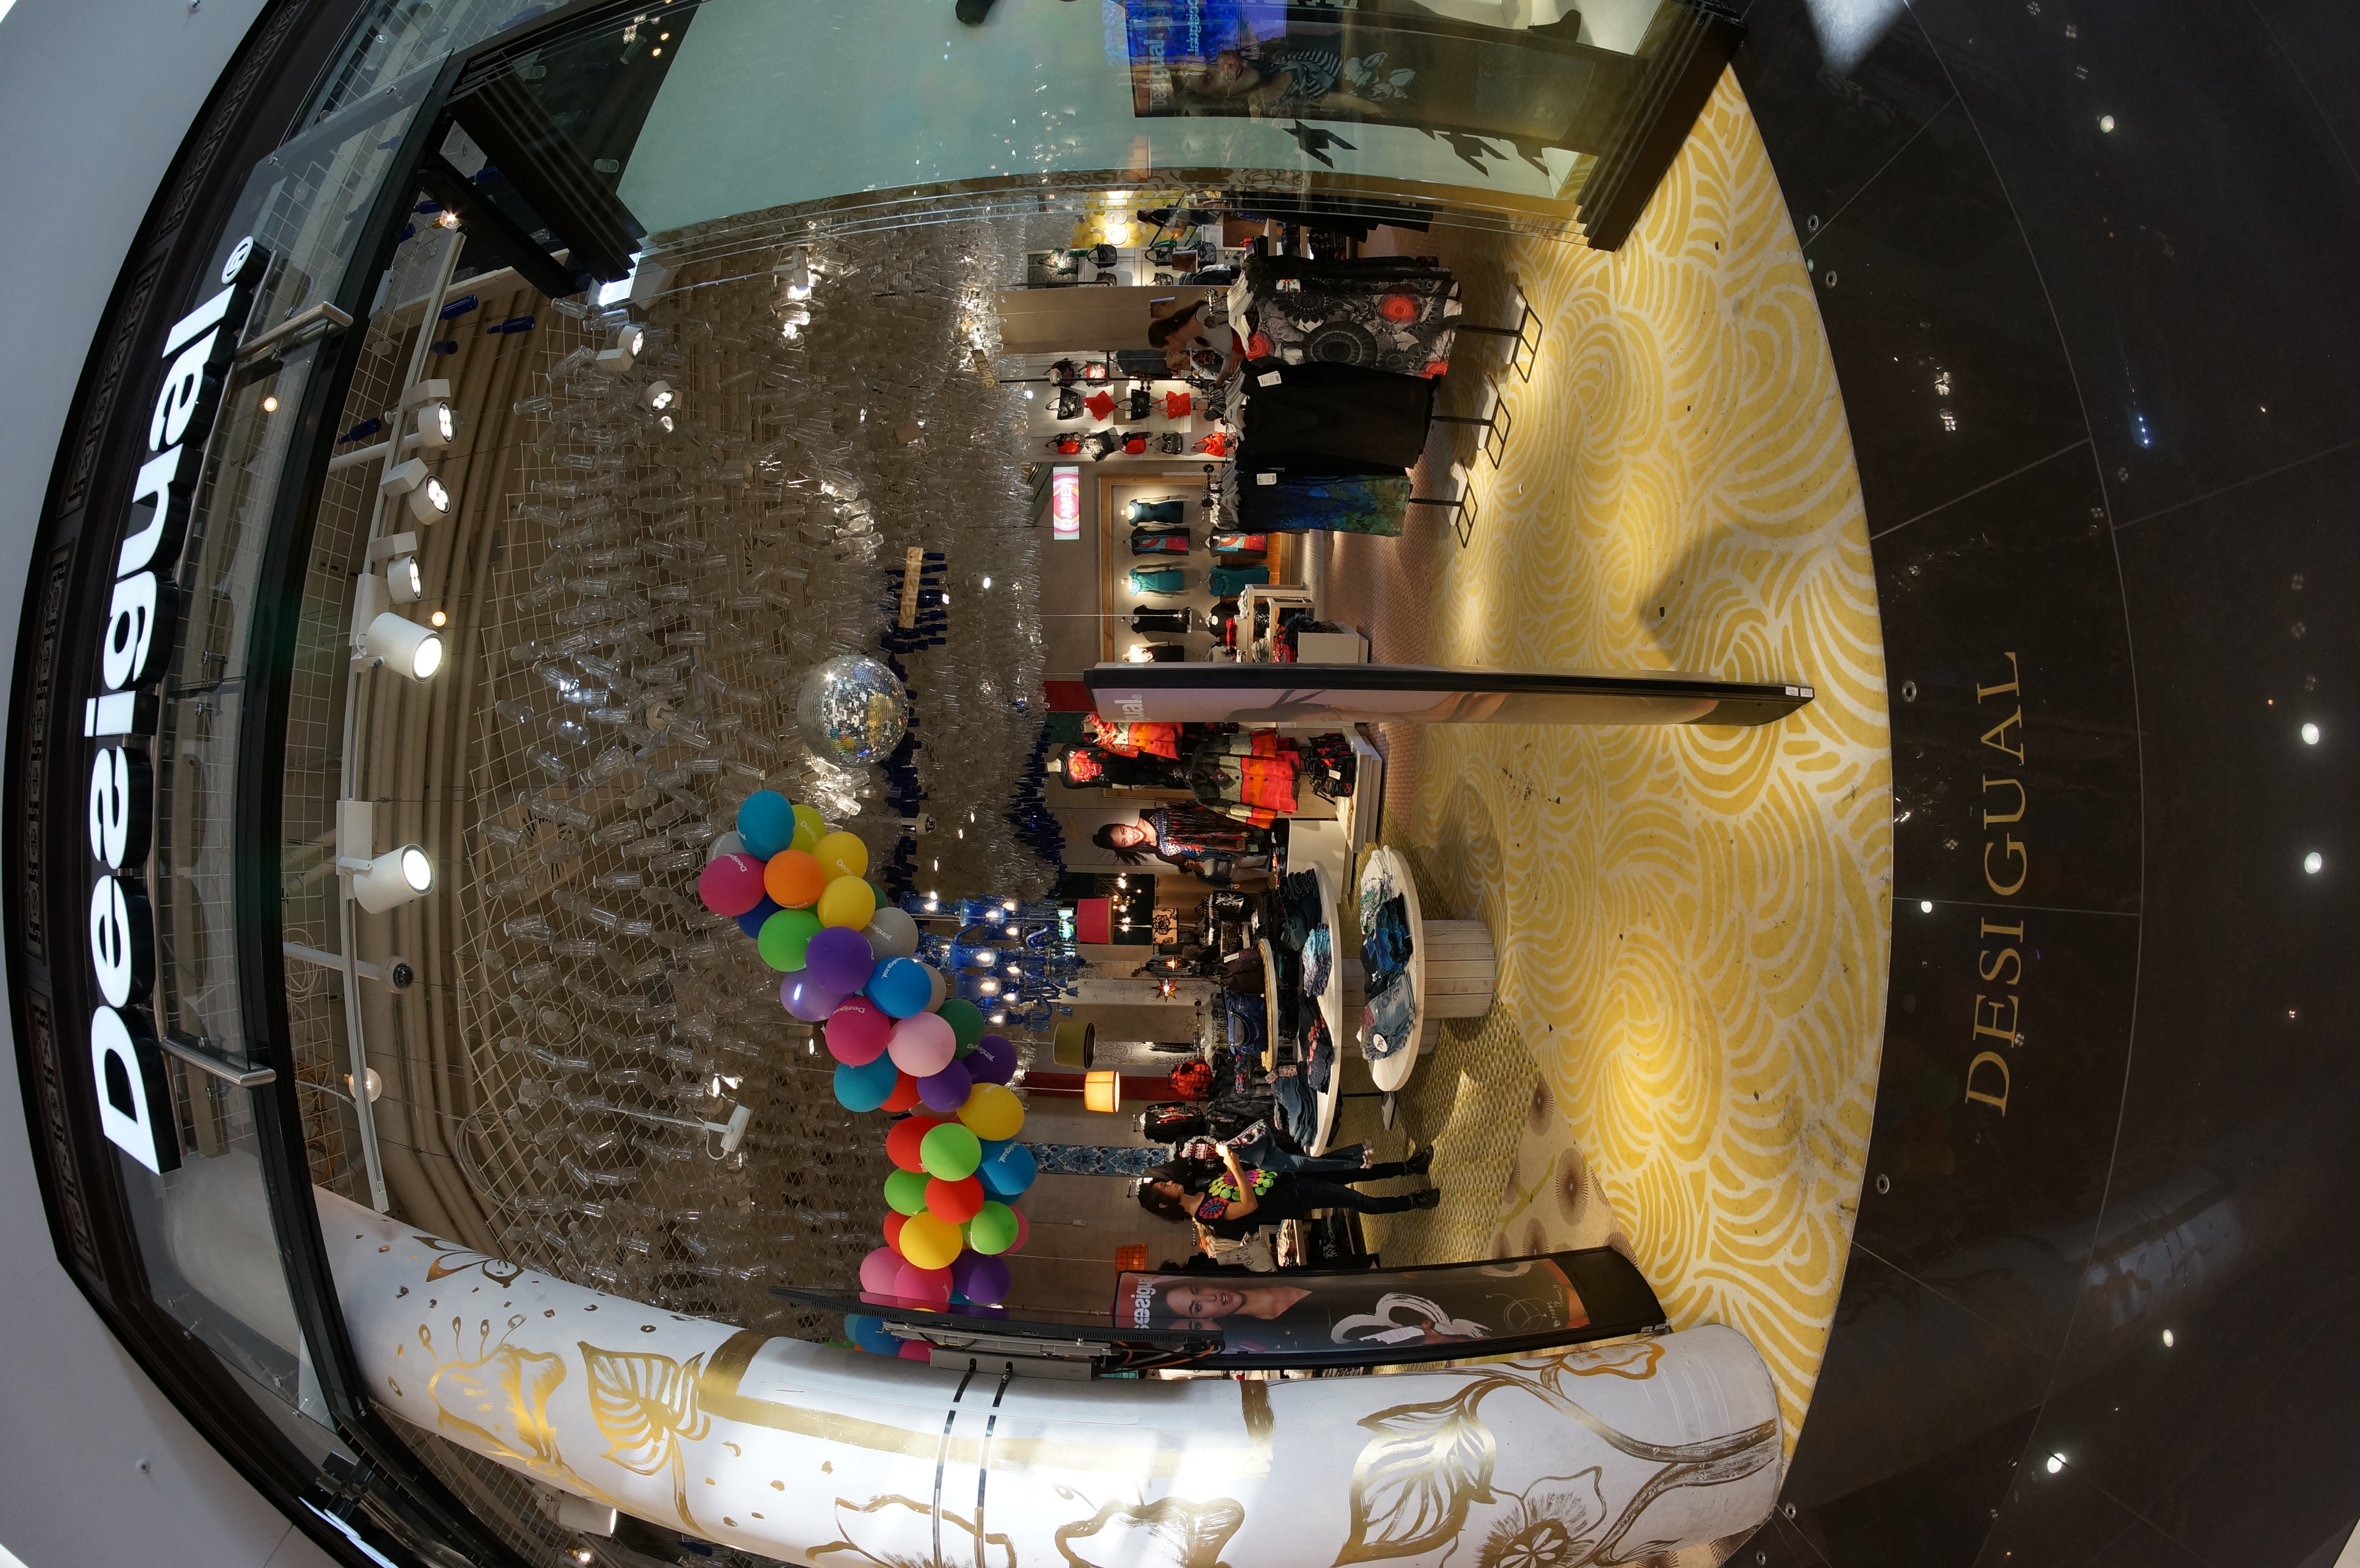
photography, vehicle, 2015, germany, deutschland, berlin, walimex, samyang, sony, explored, tourist attraction, nex, nex6, lenstagged, steffenzahn, walimex8mm, guessedberlin, gwbguckma, 8mm, retail, shopping mall, fisheye lens